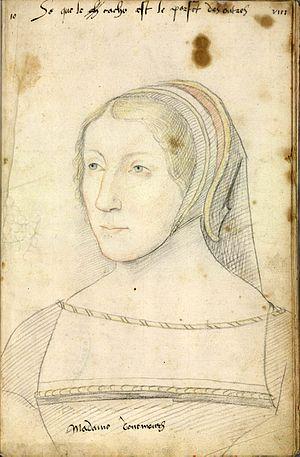
Philiberte de Savoie, née en 1498 et décédée le 2 juin 1524 à Virieu, est une noble dame française, duchesse de Nemours, marquise de Gex, vicomtesse de Bridiers, dame de Fossan en Piémont, de Chanas, d'Yenne, du Bourget, de Modon et de Saint-Julien, de Poncin, de Cerdon, de Virieu le Grand, de Billia, de Bruyères, de Tours et de Flés en Saintonge.
Préalablement comté français à la suite de l'acquisition de Philippe le Hardi en 1274, Nemours fut érigé en duché-pairie en 1404 par le roi Charles VI et donné à Charles III le Noble, roi de Navarre, en échange de la ville de Cherbourg qu'il avait rachetée en 1399 à Richard II d'Angleterre.
Cet article présente, par ordre chronologique de naissance, les principales personnalités féminines ayant appartenu à la Maison de Savoie, par naissance ou par mariage.